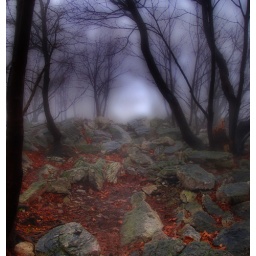
Even orton doesnt do the fog justice that day. It was like walking in a cloud bank.